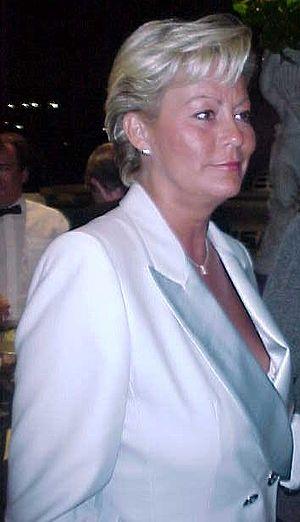
Seka est une actrice américaine de films pornographiques. De son vrai nom Dorothiea Hundley, elle est née le 15 avril 1954 à Radford en Virginie. Elle est historiquement l'une des toutes premières vedettes du genre à être reconnue par le milieu du X. Sa carrière fut assez longue et elle figura dans plus d'une centaine de titres à la fin des années 1970 et dans les années 1980.